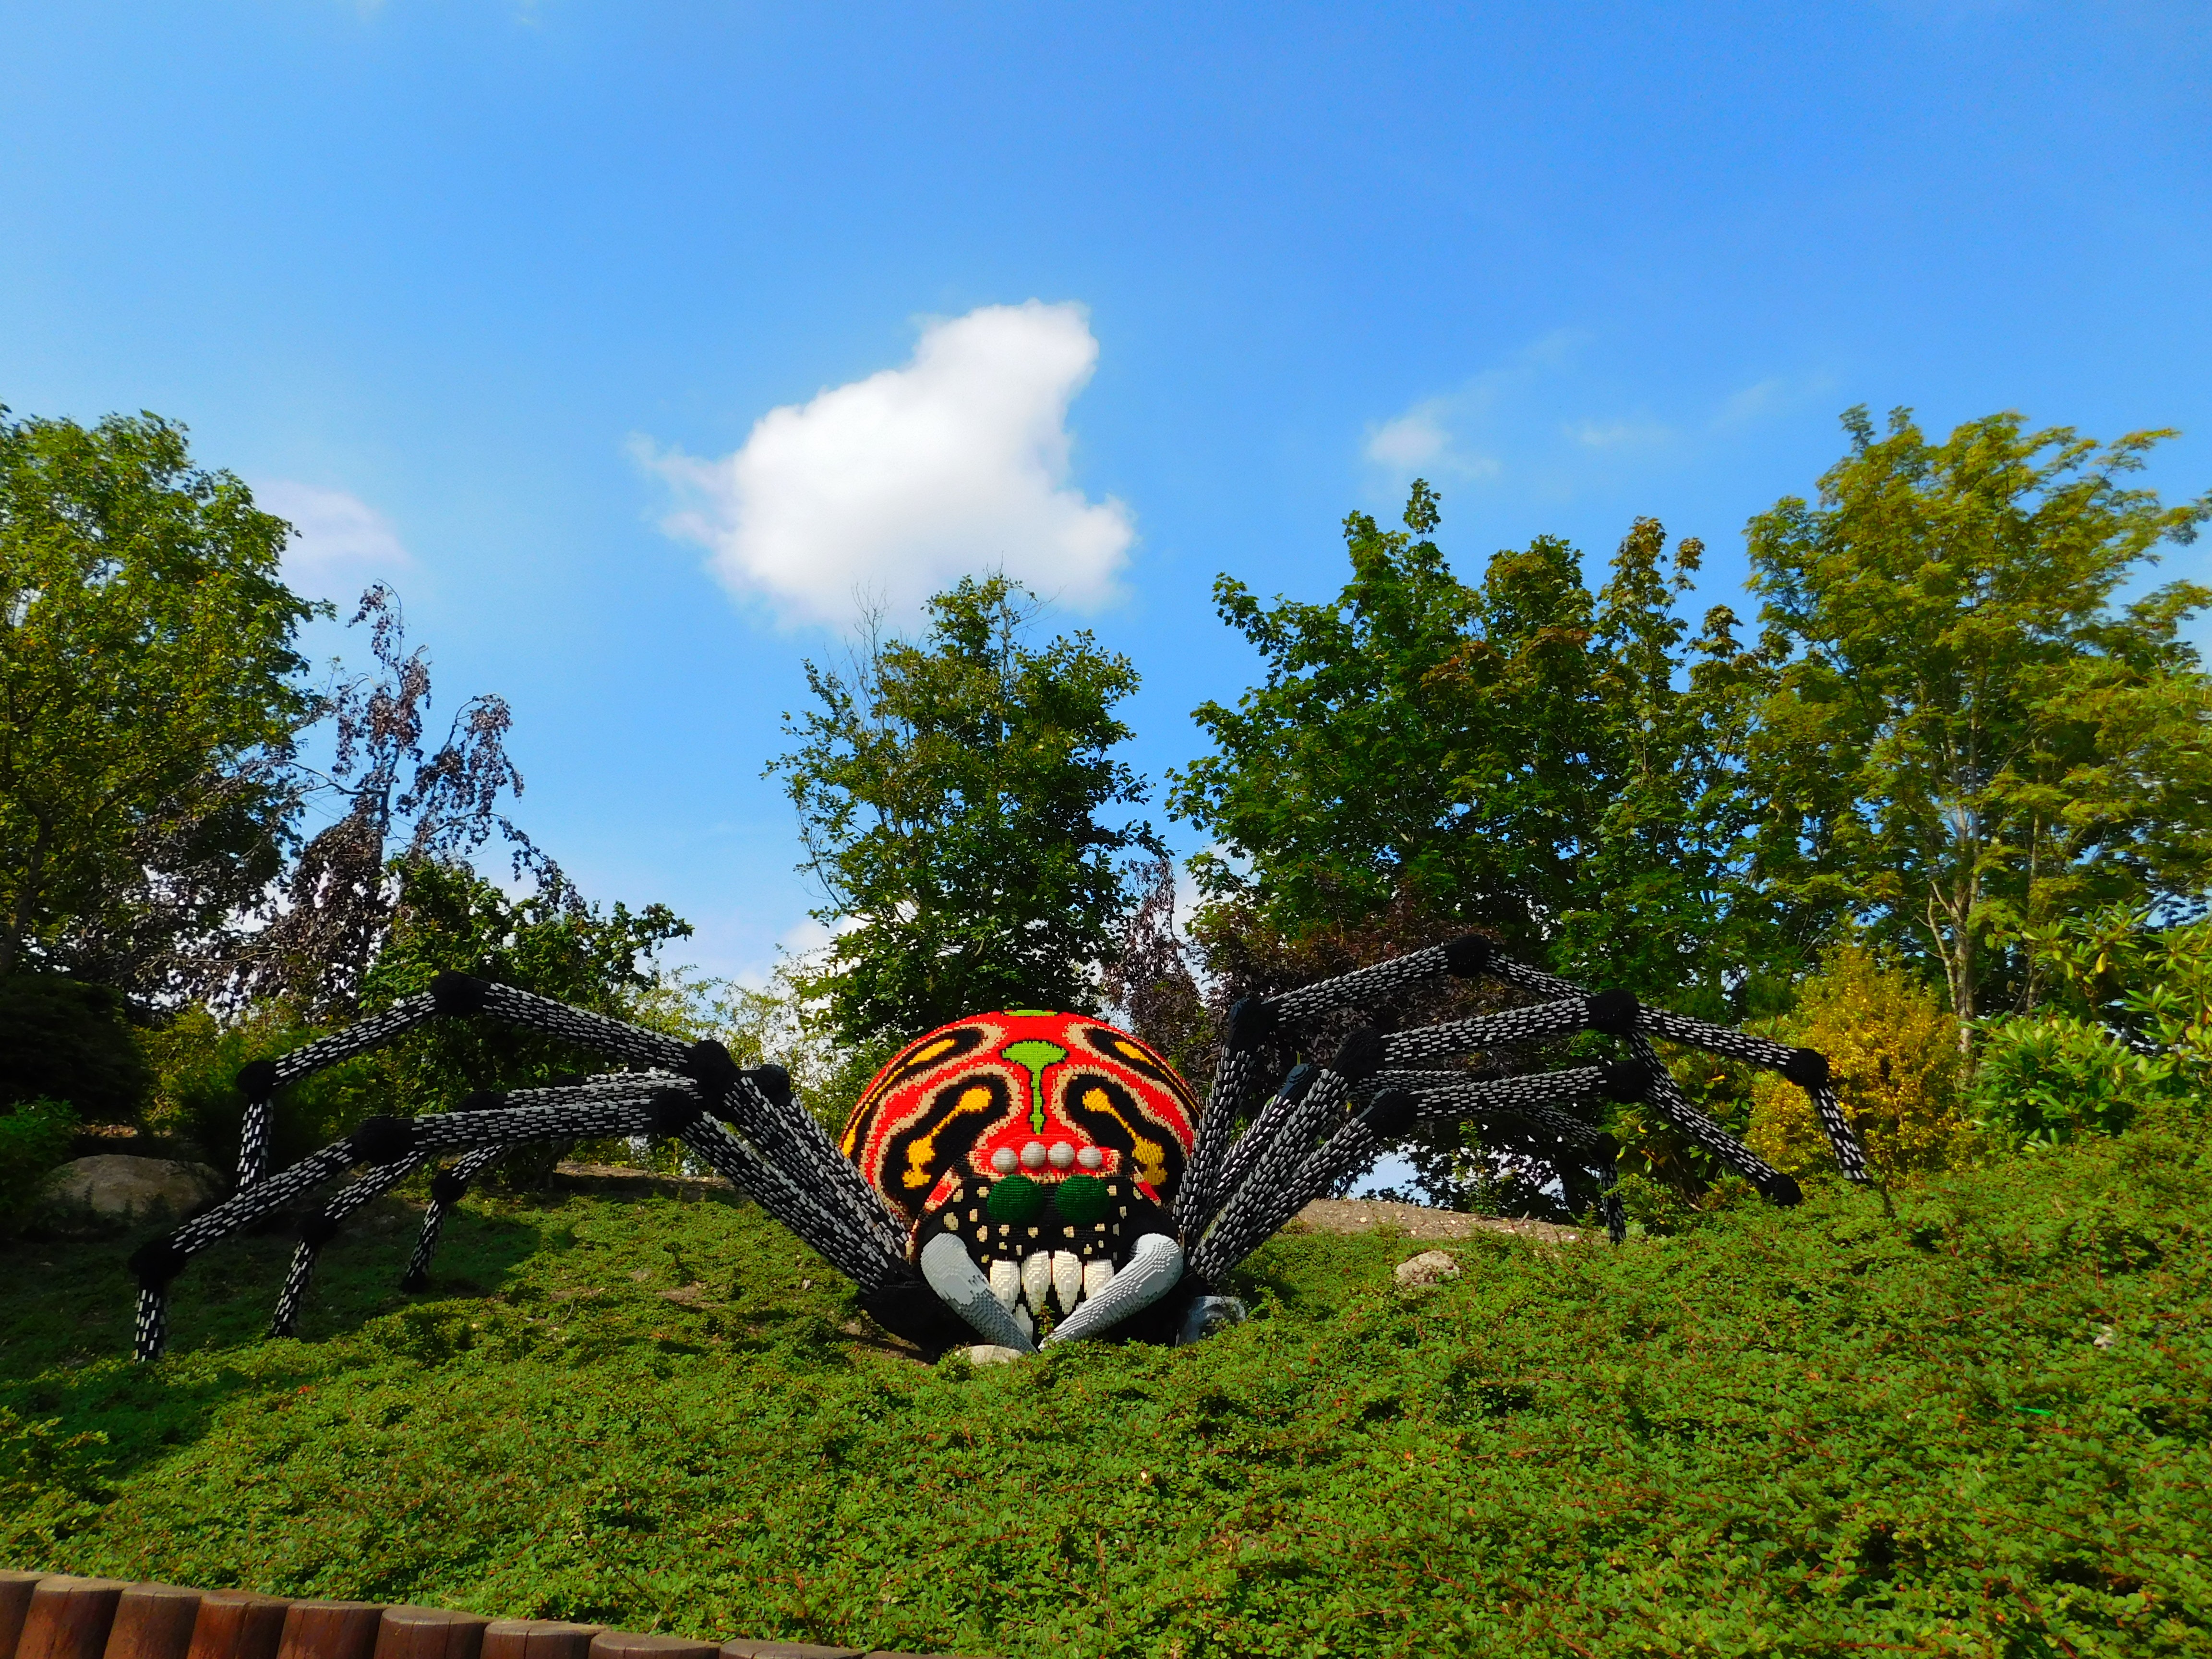
tree, jungle, amusement park, park, spider, fun, denmark, lego, ecosystem, legoland, billund